Seasons of Giving

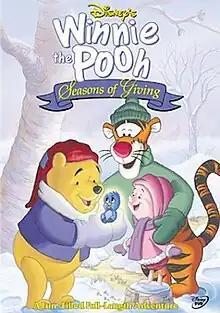
DVD cover

Seasons of Giving (also known as Winnie the Pooh: Seasons of Giving) is a 1999 American direct-to-video Christmas animated musical film that included "A Winnie the Pooh Thanksgiving", and the two episodes from "The New Adventures of Winnie the Pooh" ("Groundpiglet Day" and "Find Her, Keep Her") (these episodes take place during the first two seasons). It features a new song by the Sherman Brothers.